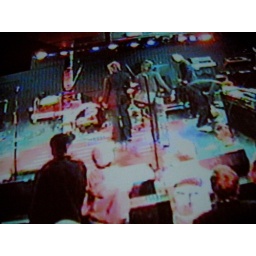
the shows are projected onto a wall in the bar